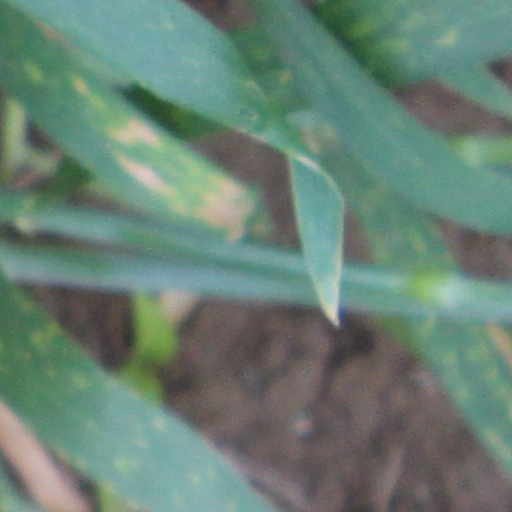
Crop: wheat